Maesil-ju

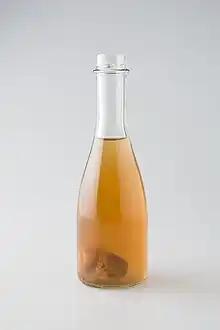

Maesil-ju, also called plum wine, plum liquor, or plum liqueur, is an alcoholic drink infused with "maesil" (plums). The exact origins of "Maesil-ju" are unknown, but it is thought to date back to the 918-1392 Goryeo period.